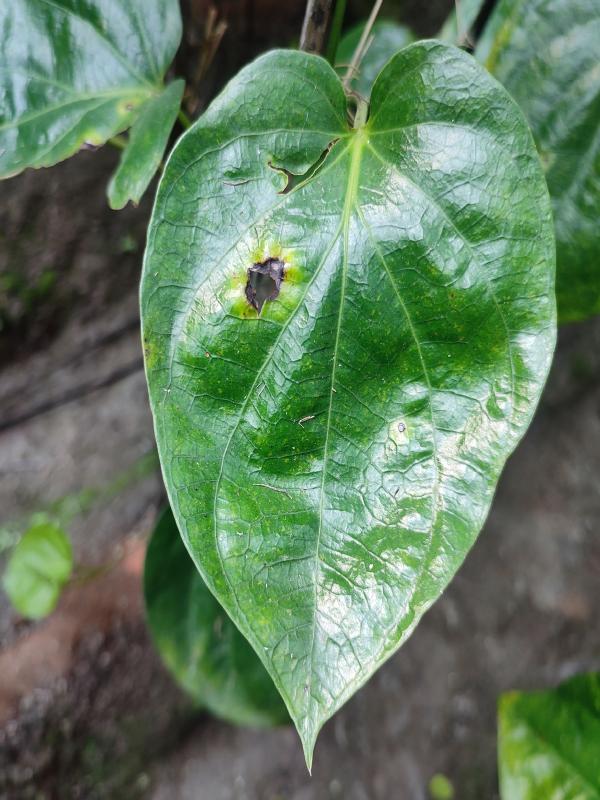
Label: Bacterial_Leaf_Disease